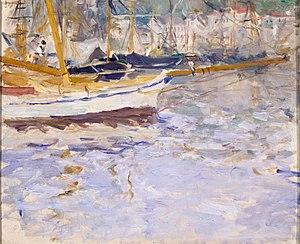
Berthe Marie Pauline Morisot, née le 14 janvier 1841 à Bourges et morte le 2 mars 1895 à Paris 16ᵉ, est une artiste peintre française, membre fondateur et doyenne du mouvement d'avant-garde que fut l'Impressionnisme.